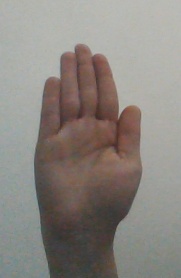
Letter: seen